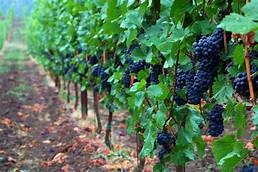
Label: grape